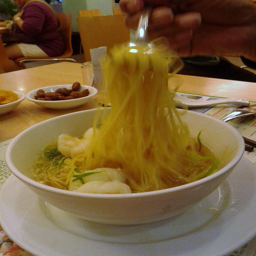
noodles with shrimp is always a winning choice for lunch or dinner or even snack .